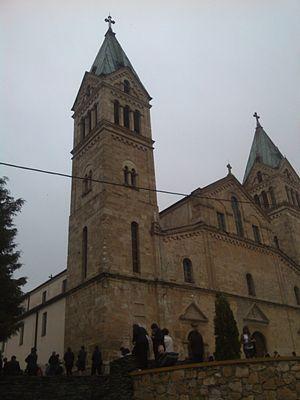
Le couvent franciscain de Guča Gora est un couvent de franciscains situé à Guča Gora, dans la municipalité de Travnik en Bosnie-Herzégovine. Fondé en 1859, il est inscrit sur la liste provisoire des monuments nationaux de Bosnie-Herzégovine.